C16orf95

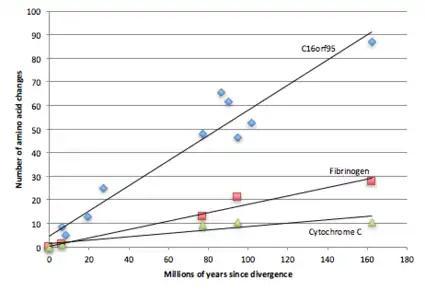

Deletions of C16orf95 have been associated with hydronephrosis, microcephaly, distichiasis, vesicoureteral reflux, and intellectual impairment. However, the deletions included coding regions of the following genes: F-box Protein 31 (FBXO31), Microtubule-Associated Protein 1 Light Chain 3 Beta (MAP1LC3B), and Zinc Finger CCHC Type 14 (ZCCHC14). The contributions of each of these genes to the observed phenotypes has yet to be scientifically determined.